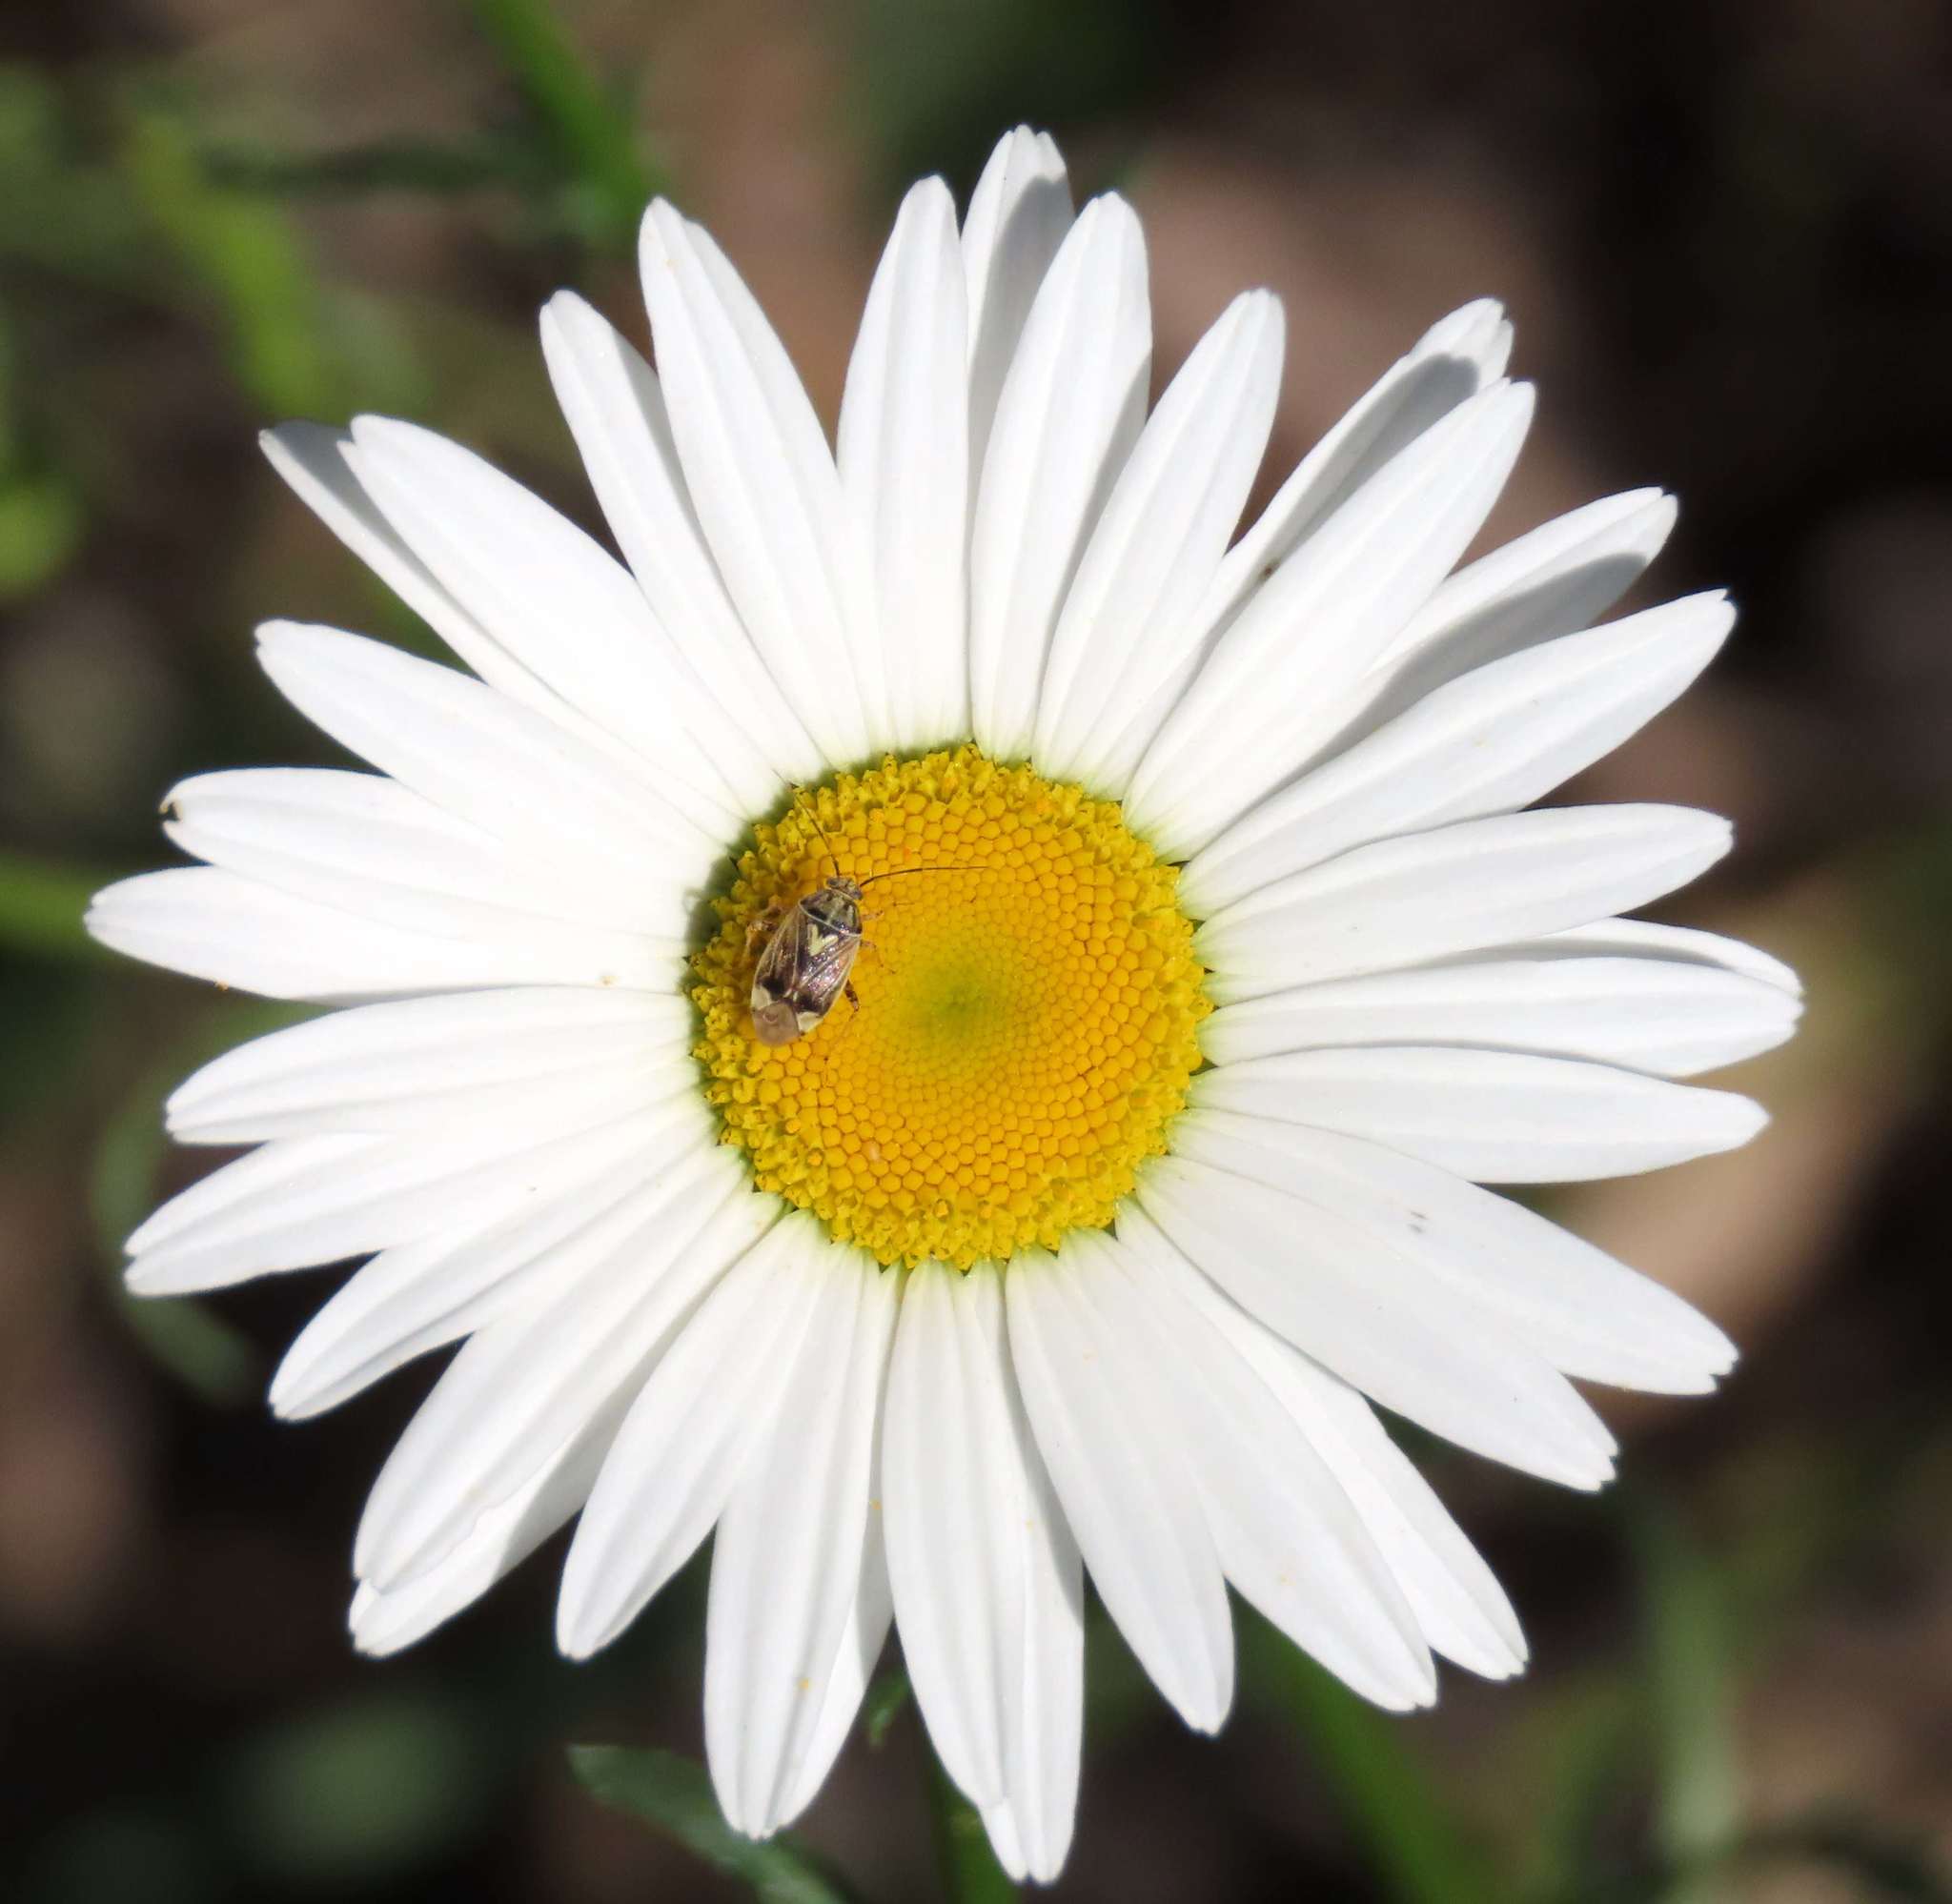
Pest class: lygus_bug